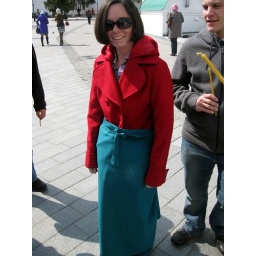
The girls had to rent skirts since pants aren't allowed down in the crypts.